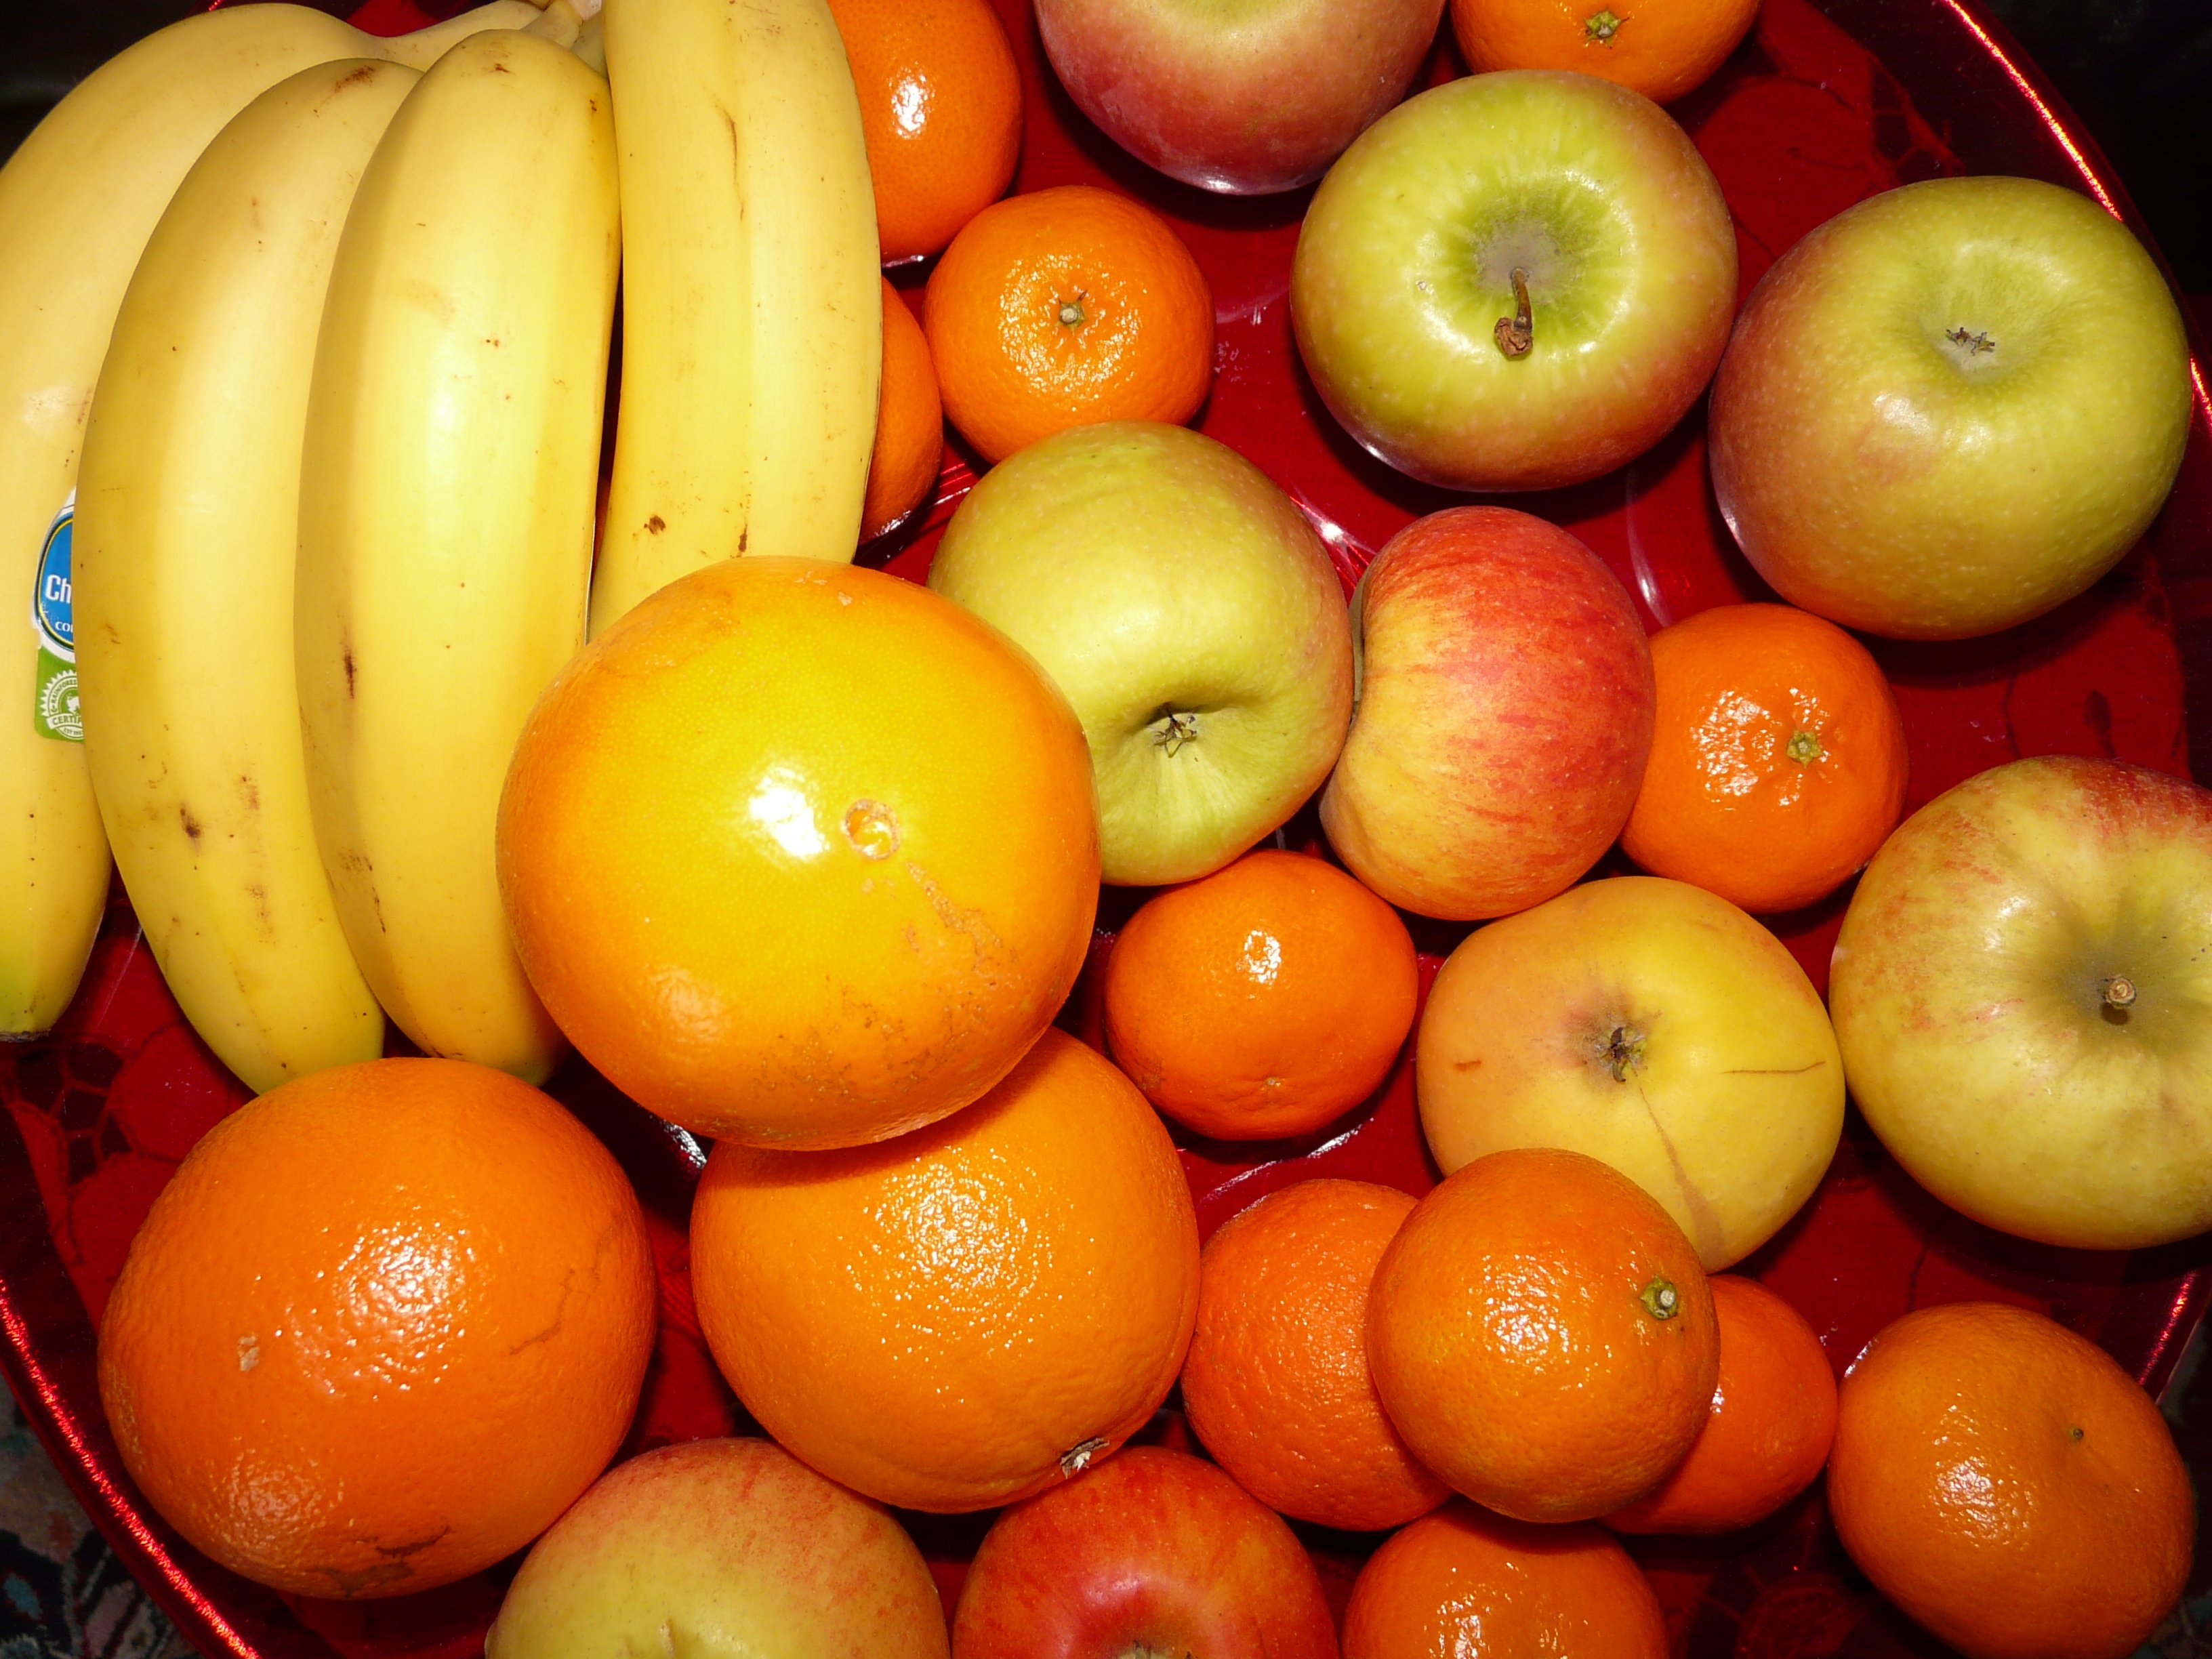
apple, plant, fruit, orange, food, produce, colorful, banana, healthy, eat, fruit bowl, fruit basket, flowering plant, land plant, tangelo